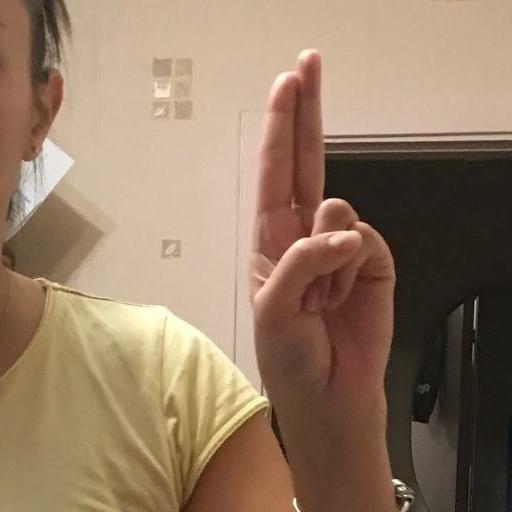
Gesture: two_up